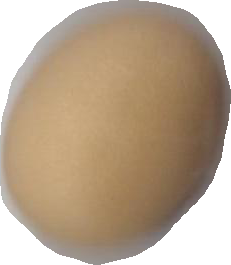
Variety: Anjasmoro